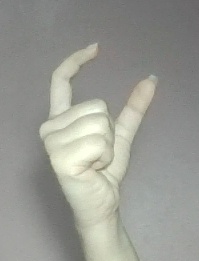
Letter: nun